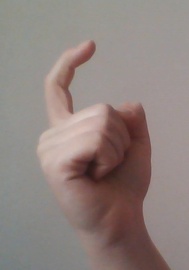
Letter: ra